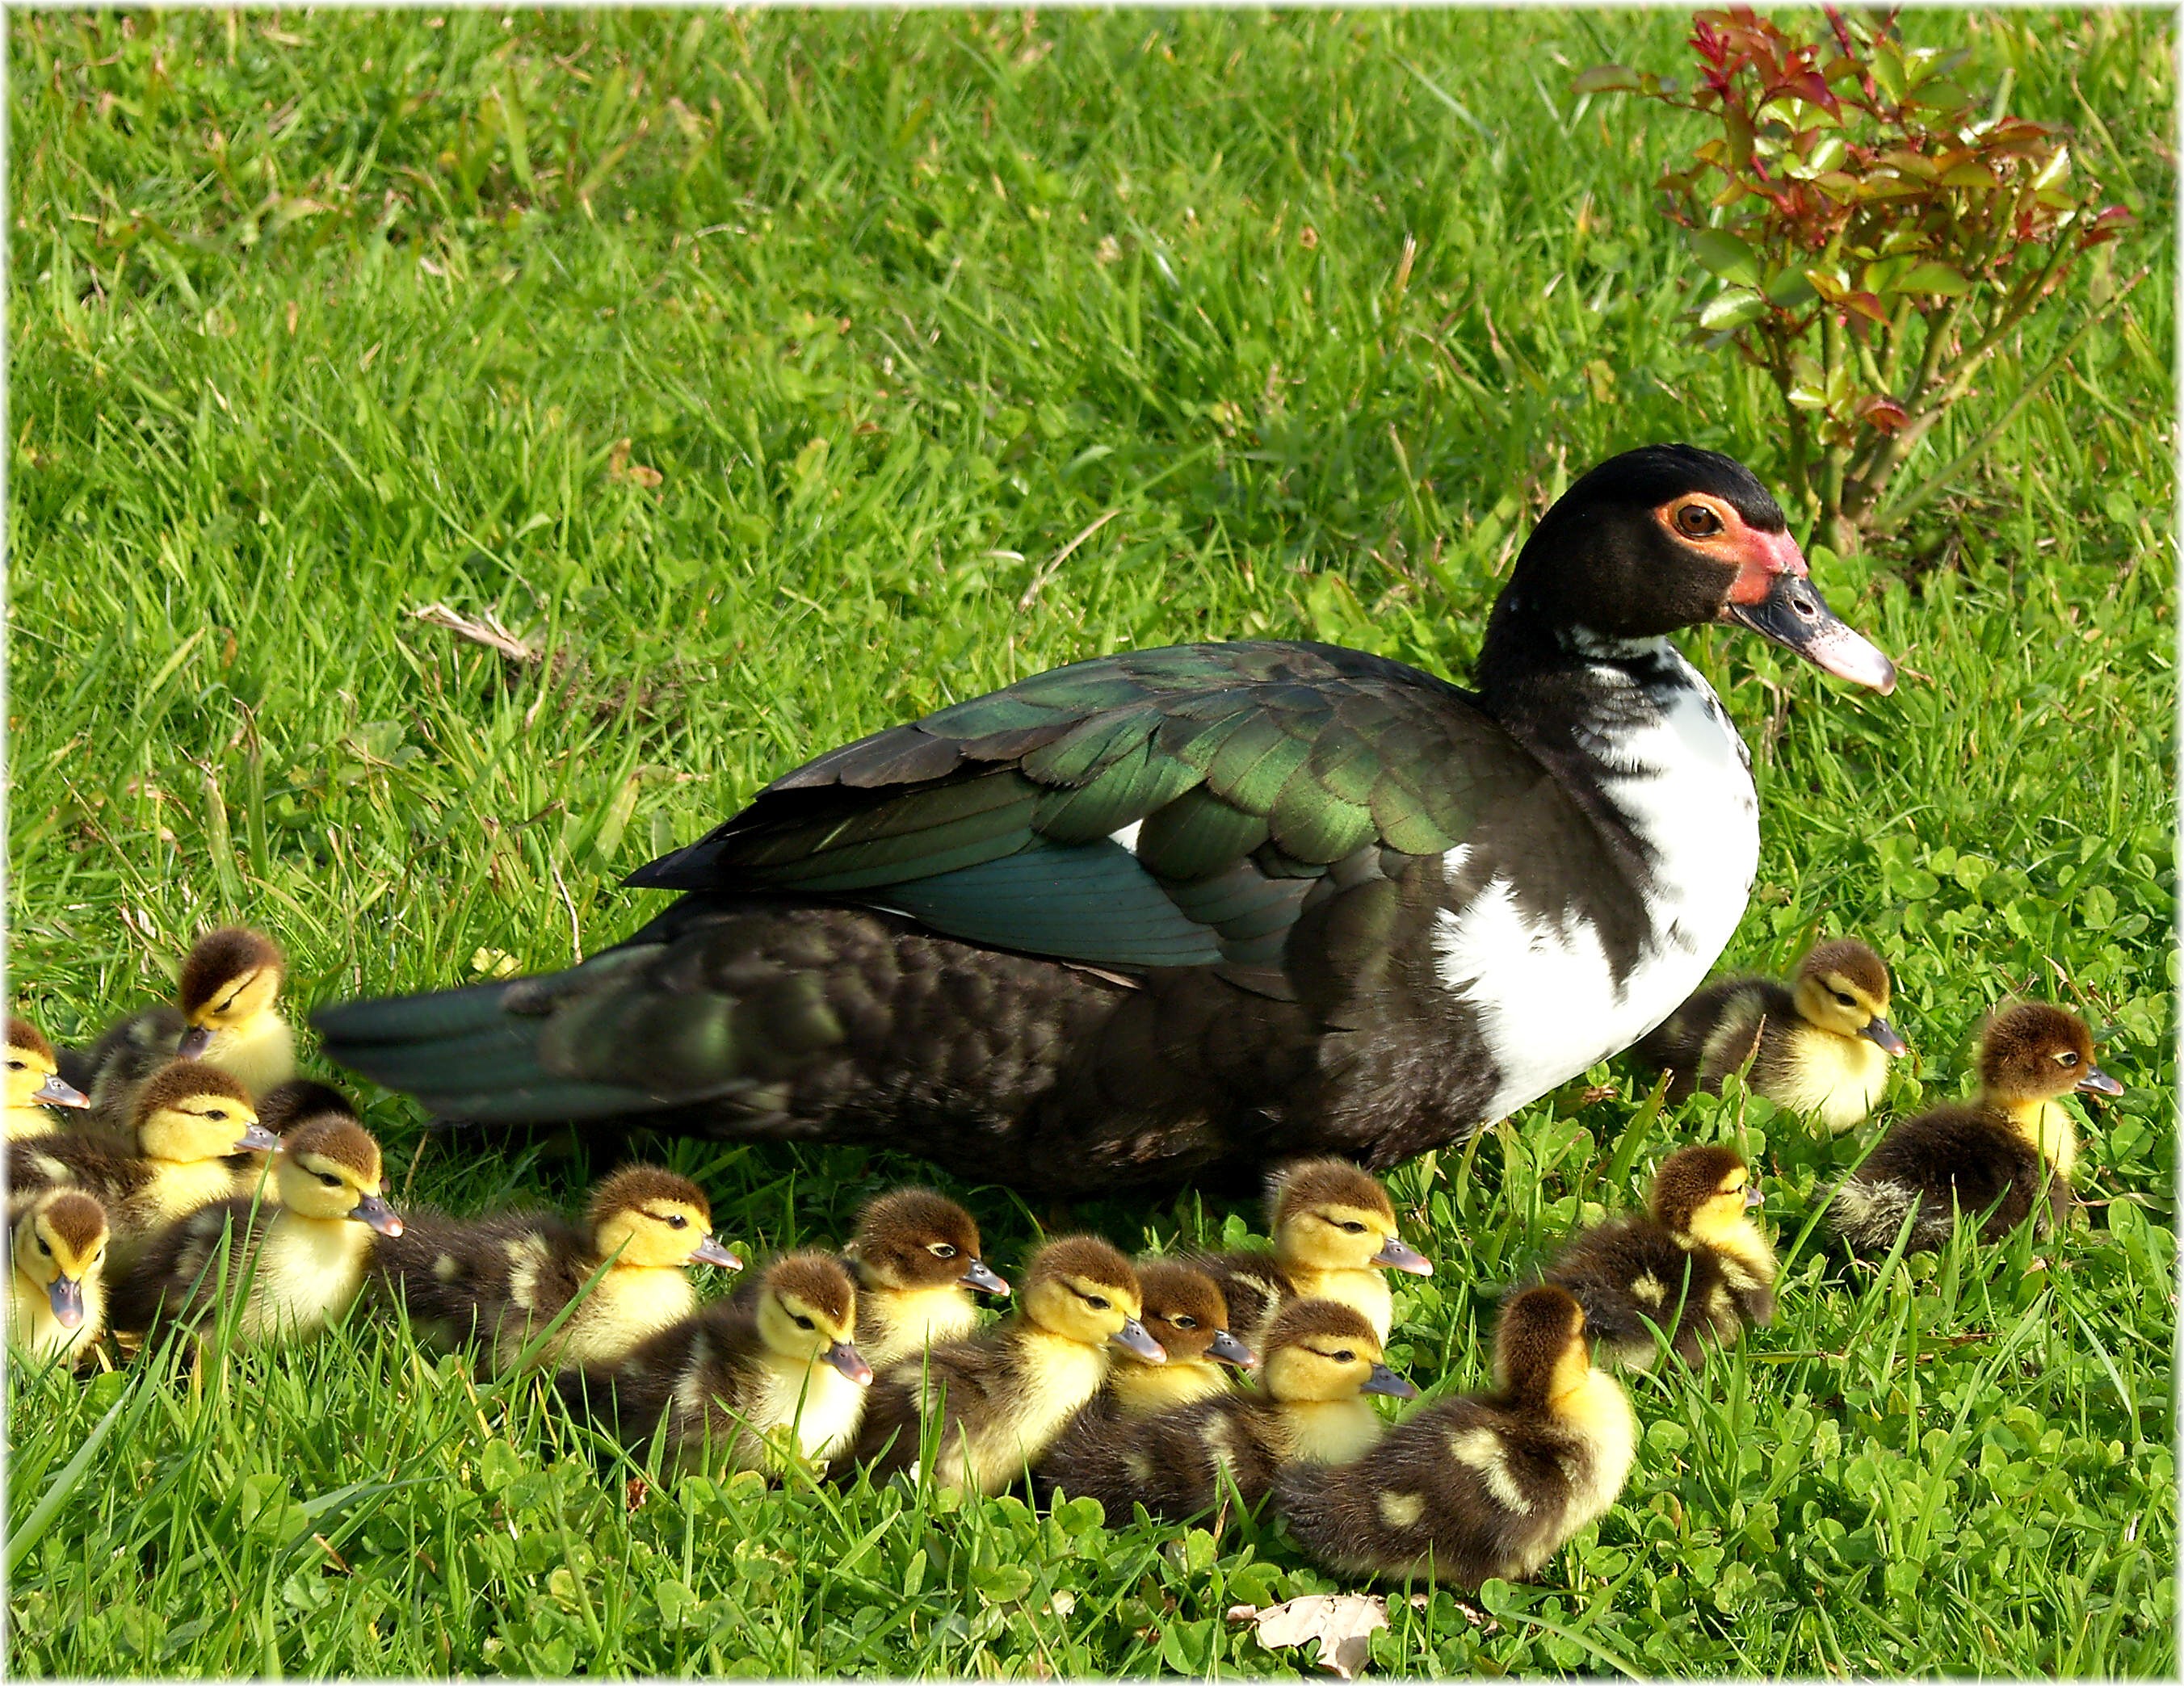
nature, grass, bird, wildlife, beak, fauna, aves, duck, vertebrate, naturaleza, natureza, mygearandme, natur, waterfowl, water bird, mallard, animales, patos, animais, anades, peque ines, perching bird, ducks geese and swans